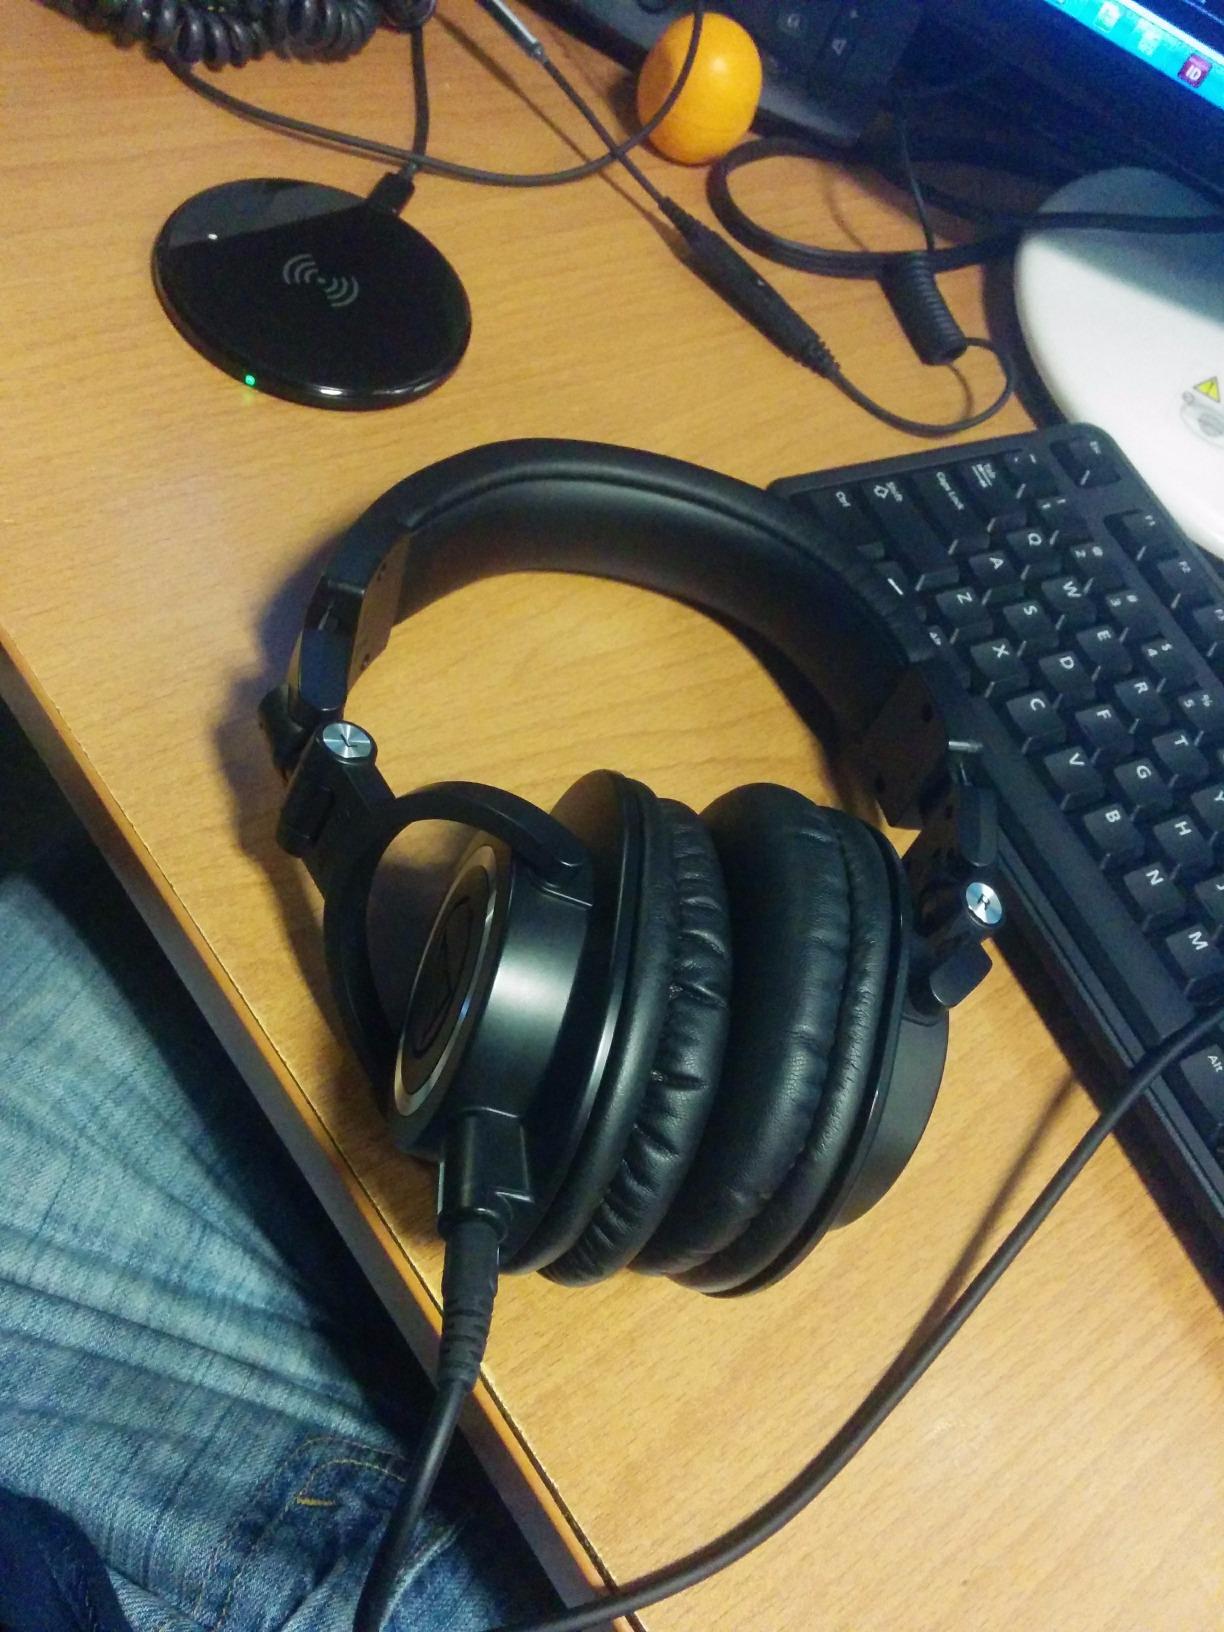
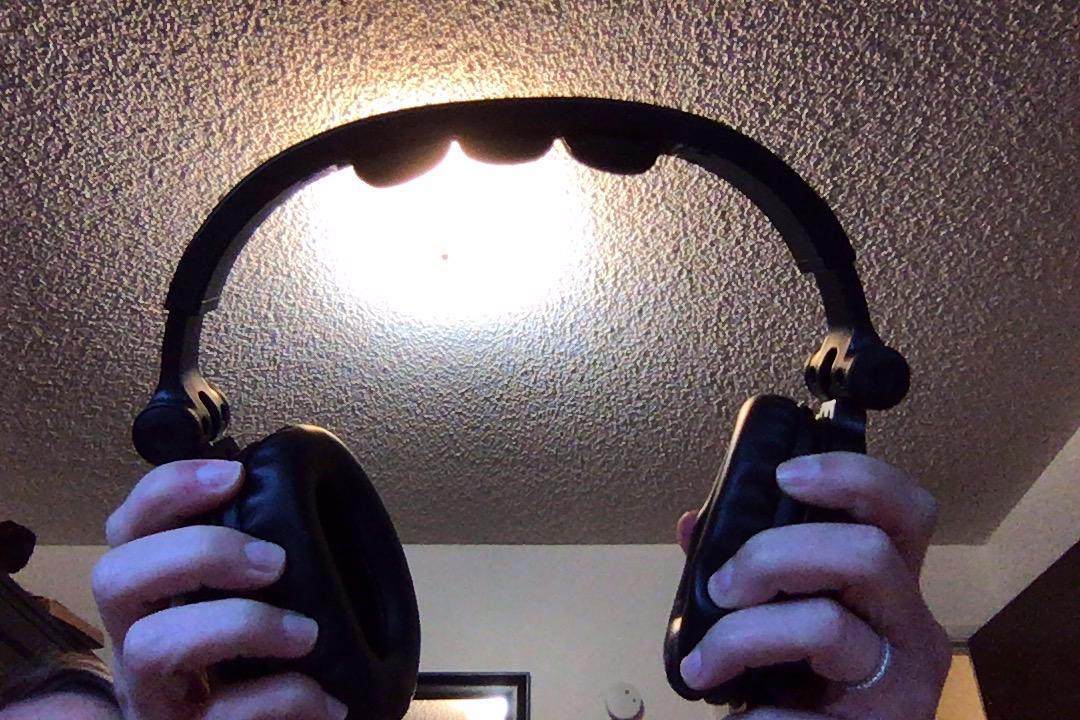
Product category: headphones
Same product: no